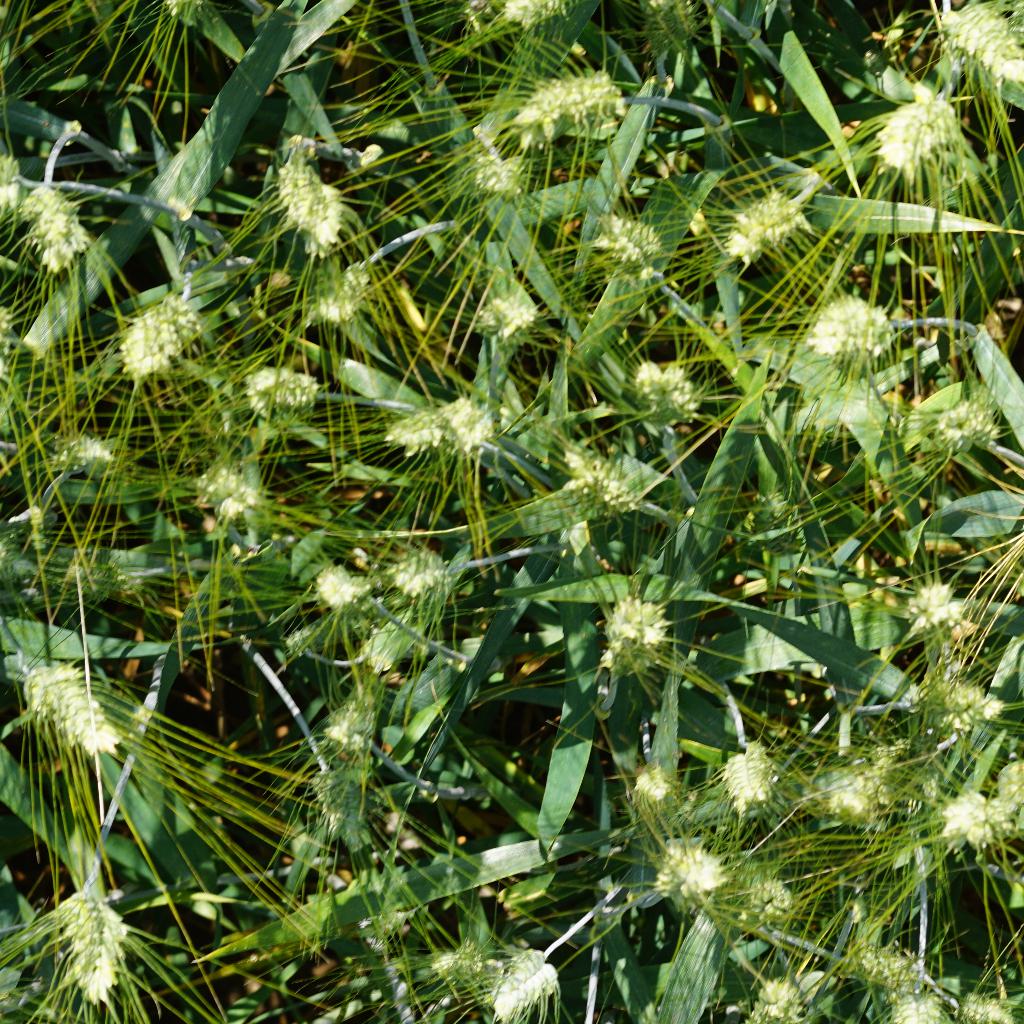
Country: France
Location: Gréoux
Wheat development stage: Filling